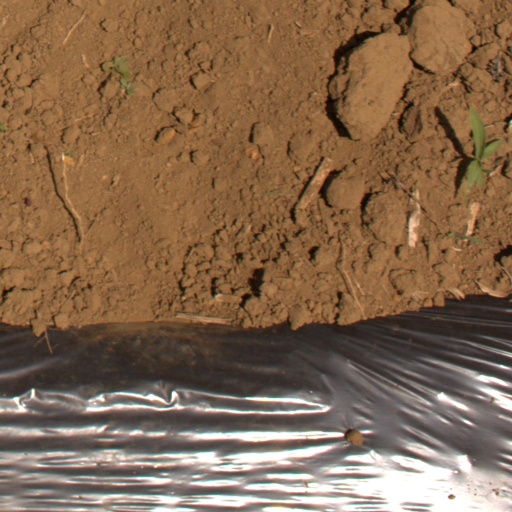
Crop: Jerusalem artichoke